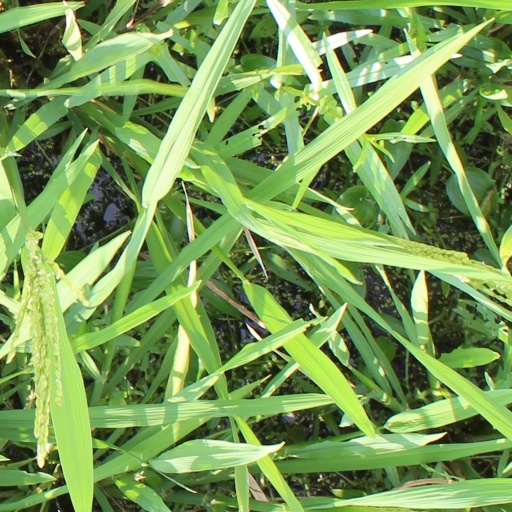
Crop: rice